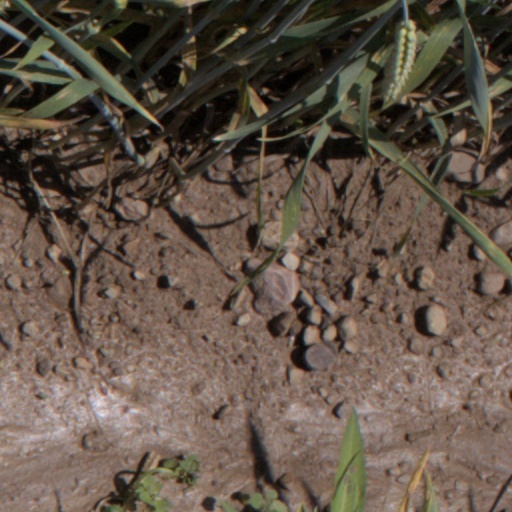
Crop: wheat